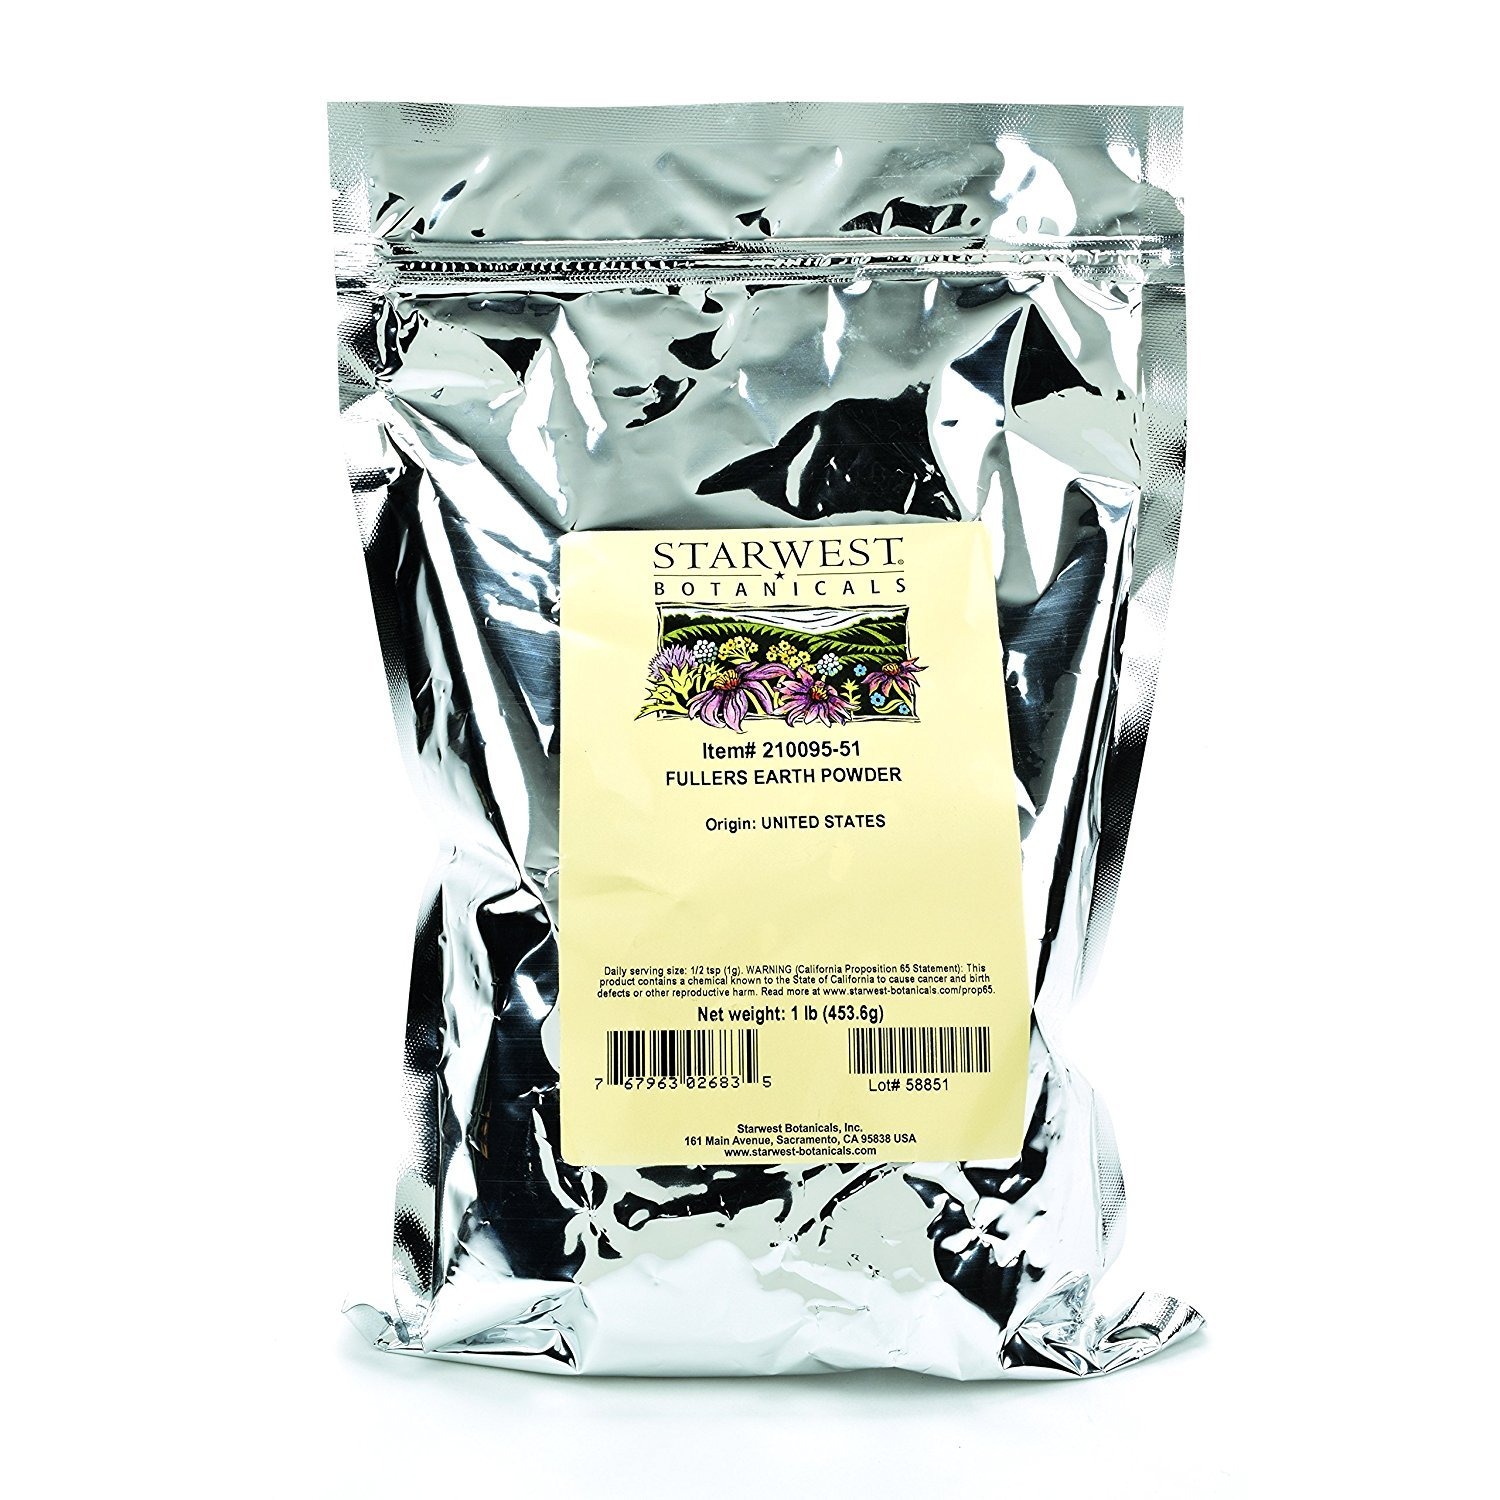
Item Name: Starwest Botanicals Fuller's Earth Powder, 1 Pound
Bullet Point 1: Origin: United States
Bullet Point 2: cGMP Compliant (current Good Manufacturing Practices)
Bullet Point 3: 100% Satisfaction Guaranteed - Return Product for any reason for refund or replacement** (See details below)
Product Description: 1 lb of Fuller's Earth Powder, packaged in a resealable mylar bag. Fuller's Earth Clay is a calcium-based clay that is fine, off-white, and highly absorbent. This natural mineral is extracted from the earth and was used as an important ingredient in a concoction used by wool textile workers to remove the oil from sheep's wool. It is absorbent enough to soak up auto oil and is also often used in kitty litter. Fuller's Earth is finer than other clays. Due to its absorbent properties, Fuller's Earth is used as a base in facial skin applications geared towards oily and acne-prone skin.
Value: 16.0
Unit: Ounce

Price: 19.37